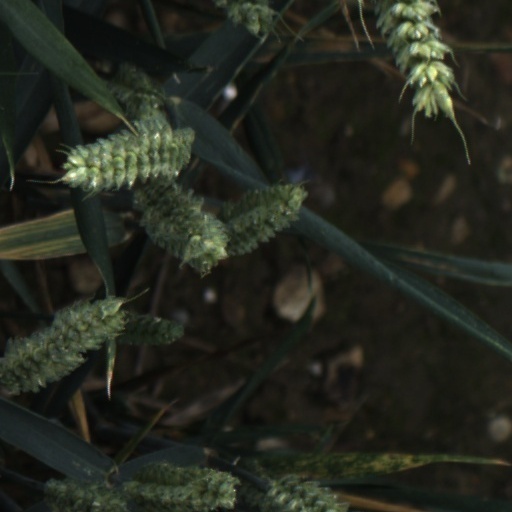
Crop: wheat